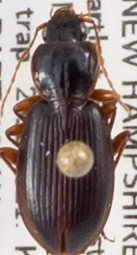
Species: Synuchus impunctatus
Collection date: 2021-07-28
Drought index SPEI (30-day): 1.184
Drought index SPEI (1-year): -1.034
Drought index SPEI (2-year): -0.62